James V

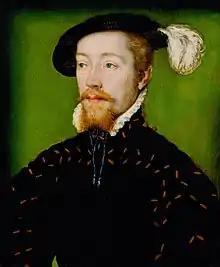
Portrait by Corneille de Lyon,

James V (10 April 1512 – 14 December 1542) was King of Scotland from 9 September 1513 until his death in 1542. He was crowned on 21 September 1513 at the age of seventeen months. James was the son of King James IV and Margaret Tudor, daughter of Henry VII of England. During his childhood Scotland was governed by regents, firstly by his mother until she remarried, and then by his first cousin once removed, John Stewart, Duke of Albany. James's personal rule began in 1528 when he finally escaped the custody of his stepfather, Archibald Douglas, 6th Earl of Angus. His first action was to exile Angus and confiscate the lands of the Douglases.